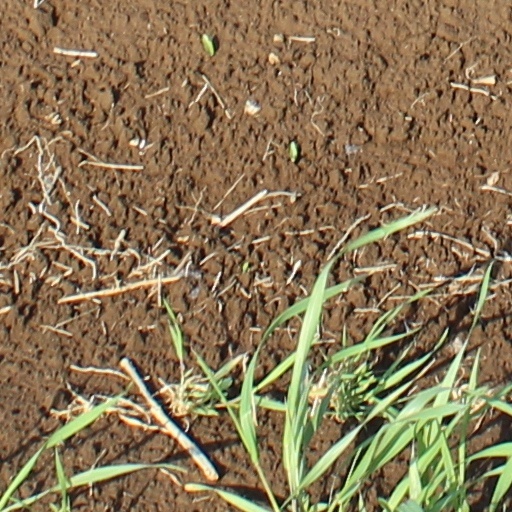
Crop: wheat